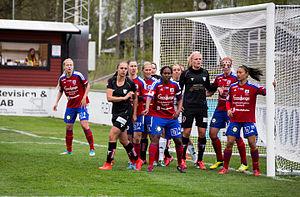
Lieke Martens est une joueuse de football néerlandaise, née à Nieuw-Bergen, le 16 décembre 1992.